Trump vs. Bernie

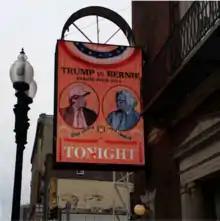
Trump vs. Bernie marquee in Boston Adomian and Atamanuik at the 2016 JFL Festival in Montreal.

In January 2016, dates for an initial 12-city US debate tour were announced. Debates were held in Portsmouth and Manchester a day before the New Hampshire presidential primaries that both the real Trump and Sanders won. The tour grew to a total of 40 cities and had an international leg in Amsterdam, Dublin, London, and Montreal. Each debate was moderated by a celebrity guest such as Baratunde Thurston, Andy Richter and Mark Hamill. The tour concluded at the Just for Laughs Festival in Montreal where Atamanuik and Adomian were honored as two of "Variety" magazine's 10 Comics to Watch for 2016.